Suceava

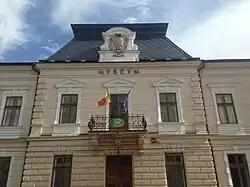
The entrance to the Bukovina History Museum. During the interwar period, the building served as Suceava County prefecture.

The first museum in Suceava was opened in 1900, by the initiative of some local intellectuals. In the beginning, the museum included only a few collections that were obtained as a result of the researches and excavation works at the Seat Fortress of Suceava. The museum was expanded and developed over time and became an important cultural institution, currently named Bukovina Museum. It has several departments and administers the medieval sites of the Seat Fortress, "Șcheia" Fortress and the Princely Court, local museums (Bukovina Village Museum, the history, ethnographic, and natural sciences museums), the memorial houses of Simion Florea Marian in Suceava, Nicolae Labiș in Mălini, in Udești, Ciprian Porumbescu in Stupca, and two traditional houses located in Solca and Bilca.